Operation Eastern Exit

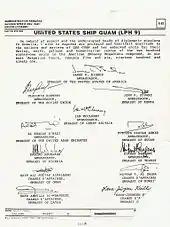
Letter thanking the crew of the USS "Guam" for the evacuation, signed by the heads of missions that were evacuated

A total of 281 evacuees were taken from the embassy, including 12 heads of missions (eight ambassadors and four chargés d'affaires) and 61 Americans (including Ambassador Bishop and 36 embassy staff). A 282nd evacuee was added to the total with a 10 January Caesarean delivery of a baby aboard "Guam". The heads of mission were the ambassadors of the United States, Kenya, Nigeria, Soviet Union, Sudan, Turkey, United Arab Emirates, and United Kingdom and the chargés of the embassies of Germany, Kuwait, Oman, and Qatar.